No. 49 Squadron IAF

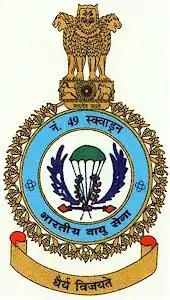

No. 49 Squadron is a unit of the Indian Air Force assigned to Eastern Air Command. The Squadron participates in operations involving air, land and airdrop of troops, equipment, supplies, and support or augment special operations forces, when appropriate.